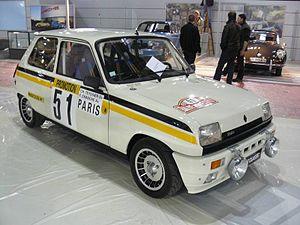
Rétromobile est un salon annuel consacré aux voitures anciennes traitant de l’ensemble des thèmes de la voiture de collection, qui se tient au Parc des expositions de la Porte de Versailles à Paris. Il est le second plus grand salon européen consacré à l'automobile de collection et ses accessoires après le "Techno Classica Essen" en Allemagne, suivi du Retro Classics allemand de Stuttgart qui est le plus grand en termes de surface, et l'Auto-Retro espagnol de Barcelone.
François Chauche, né le 4 septembre 1951 à Dijon et vivant à Aubenas, est un pilote de rallyes français.
La Renault 5 est une automobile française, produite en deux générations distinctes. Cet article concerne la première génération, qui a été produite en France à l'usine de Flins proche de Mantes dans le département des Yvelines, et à Valladolid.